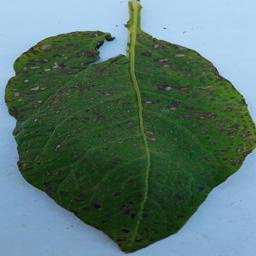
Etiqueta: Tizon_Temprano